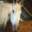
Label: horse